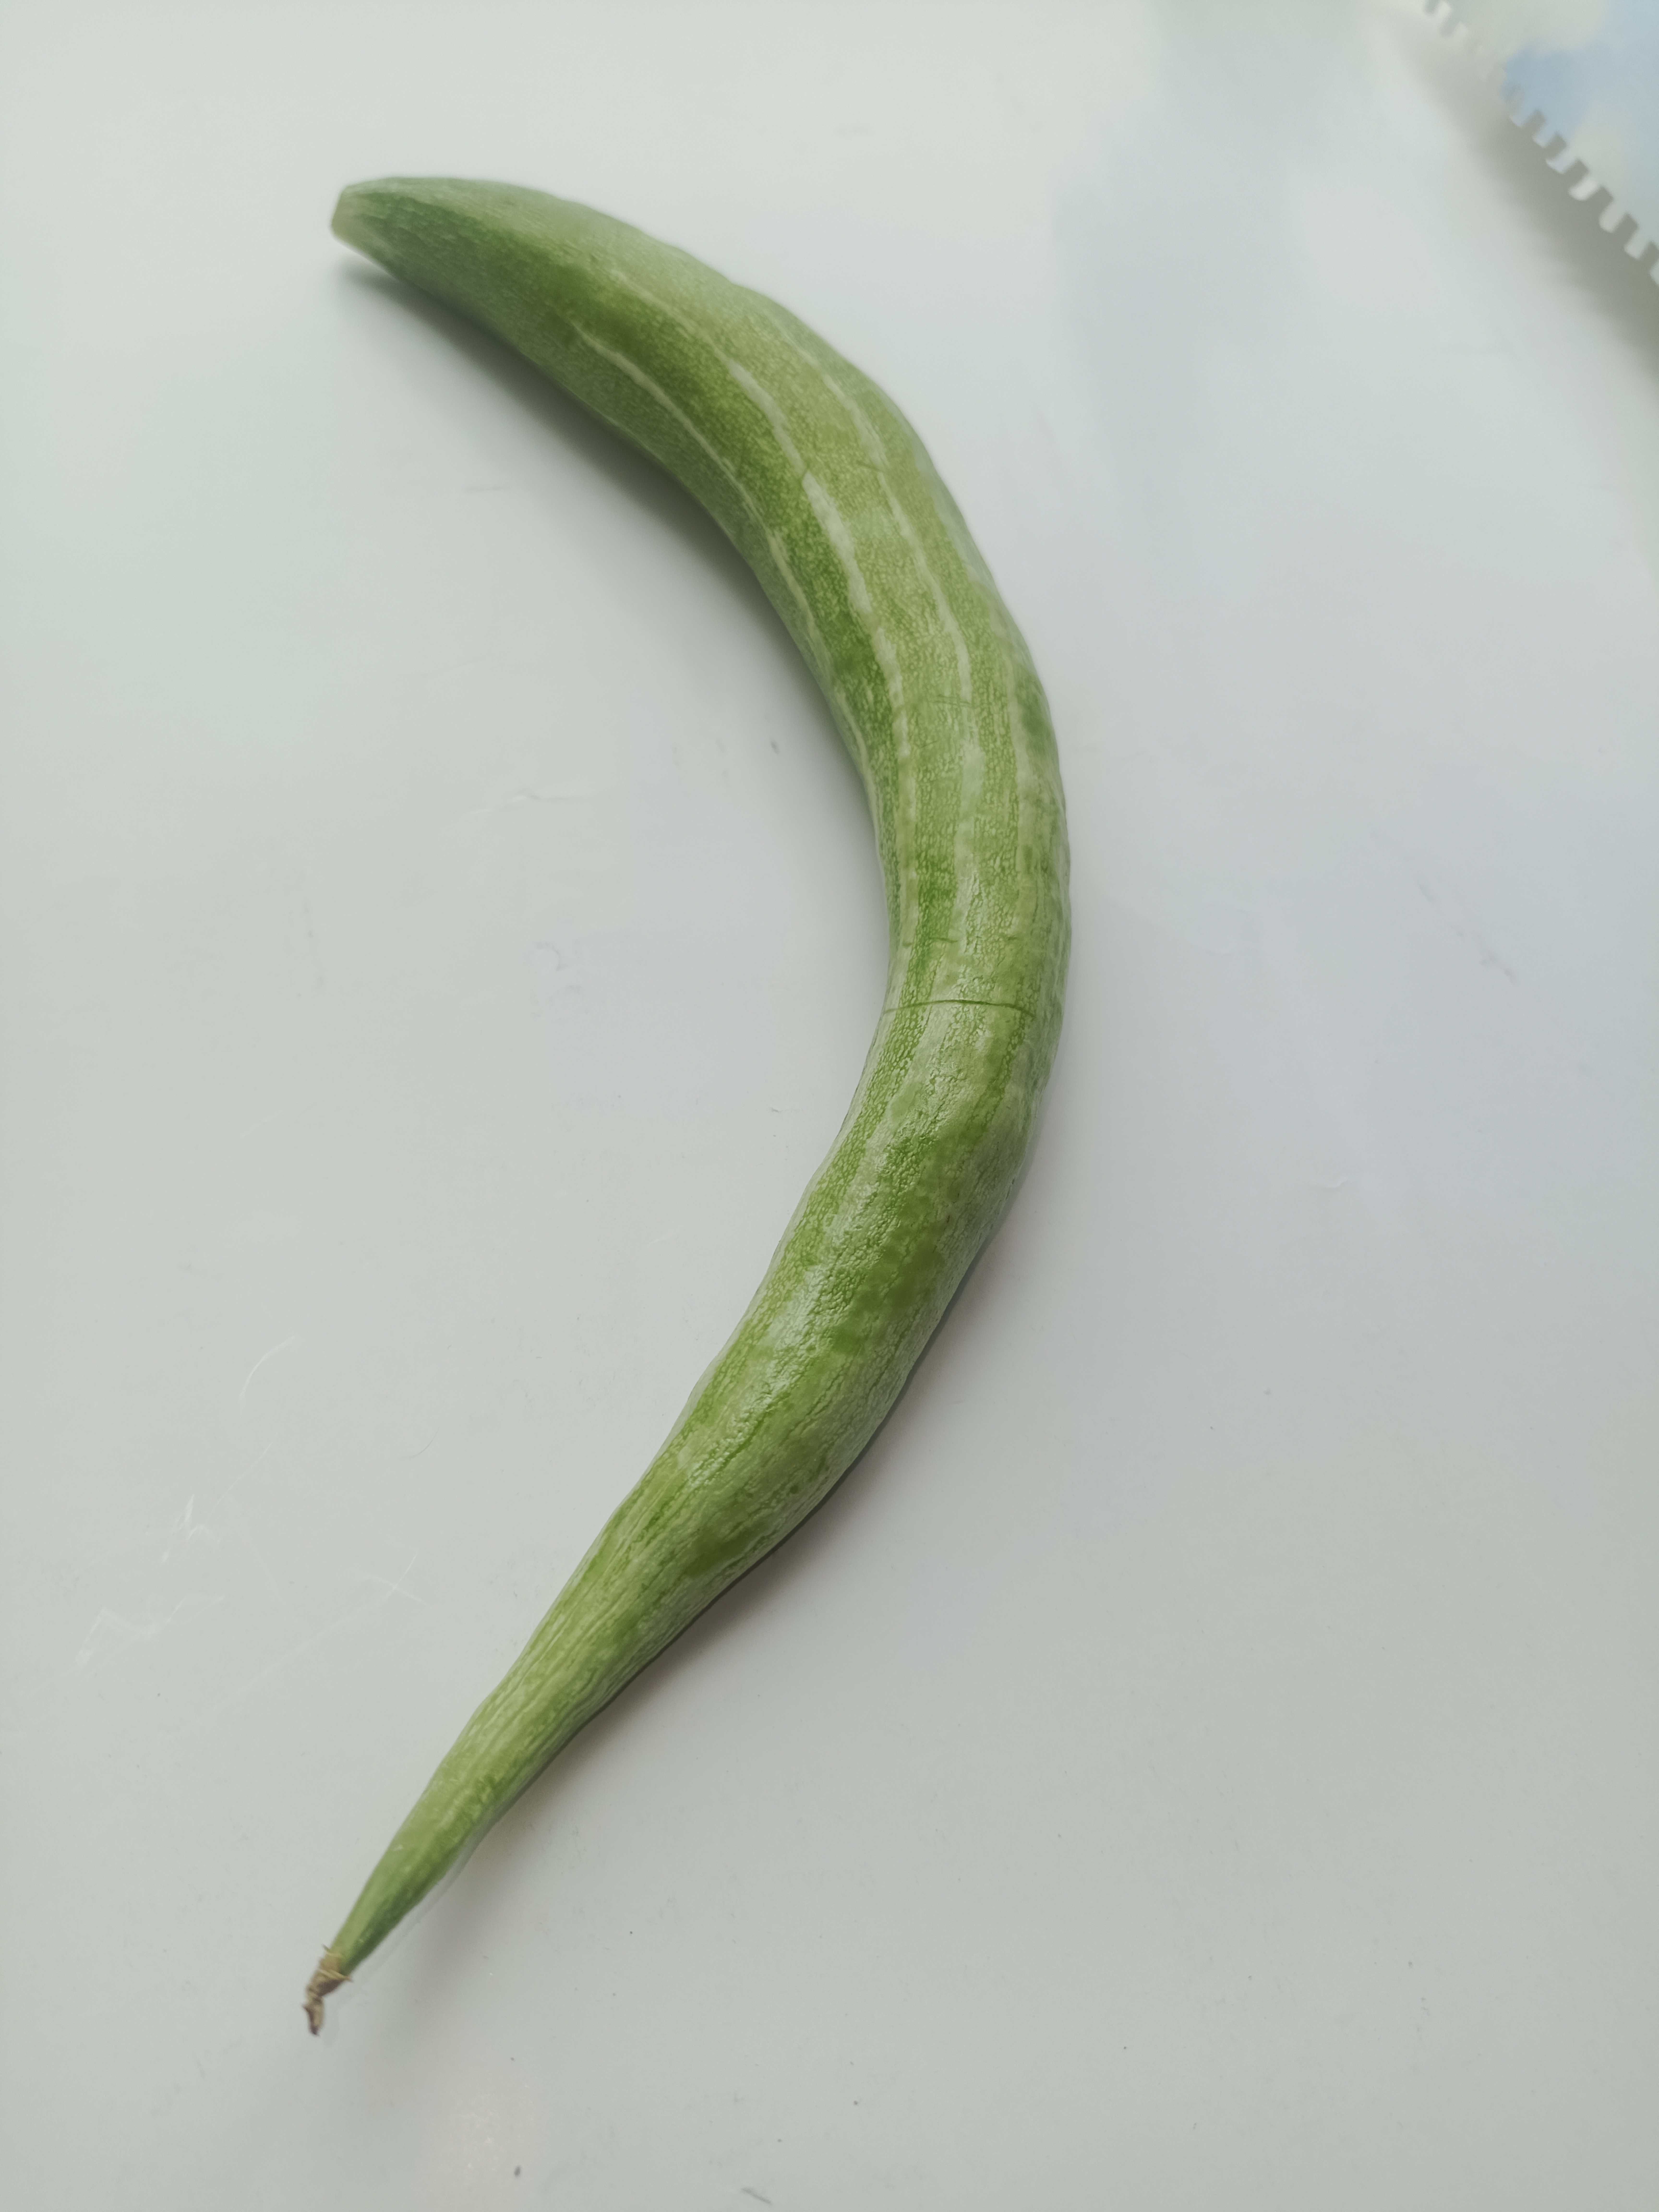
Label: Trichosanthes cucumerina